Valais witch trials

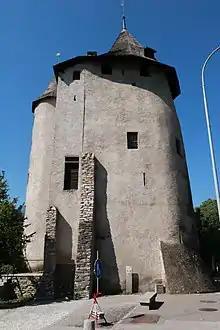
Tour des sorciers Sion

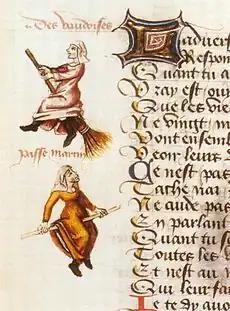
Champion des dames Vaudoises

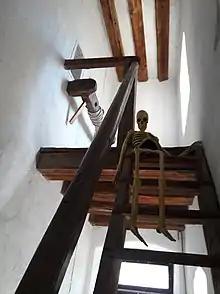
Estrapade instrument de torture

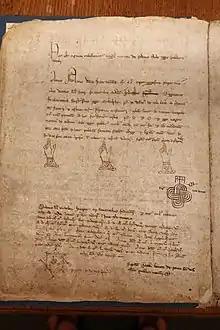
Acte notarié de l'archevêché cathédral de Sion 02

The Valais witch trials consisted of a witch-hunt and a series of witch trials which took place in the Valais (the House of Savoy and the prince-bishopric of Sion), today part of Switzerland, beginning in 1428. The Valais witch-hunt is the first of the systematic campaigns which would become much more widespread in the decades to come, initiating the period of witch trials in Europe.